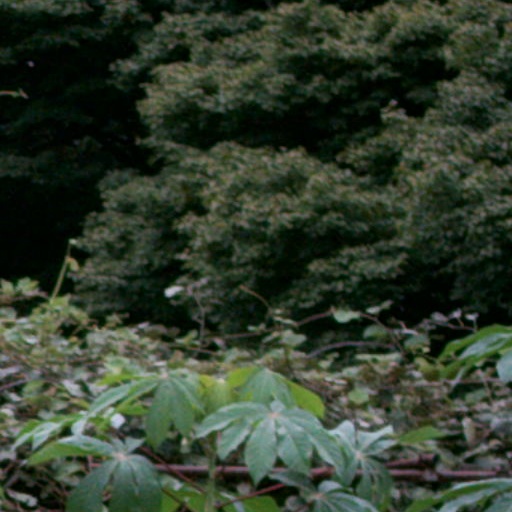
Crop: cassava